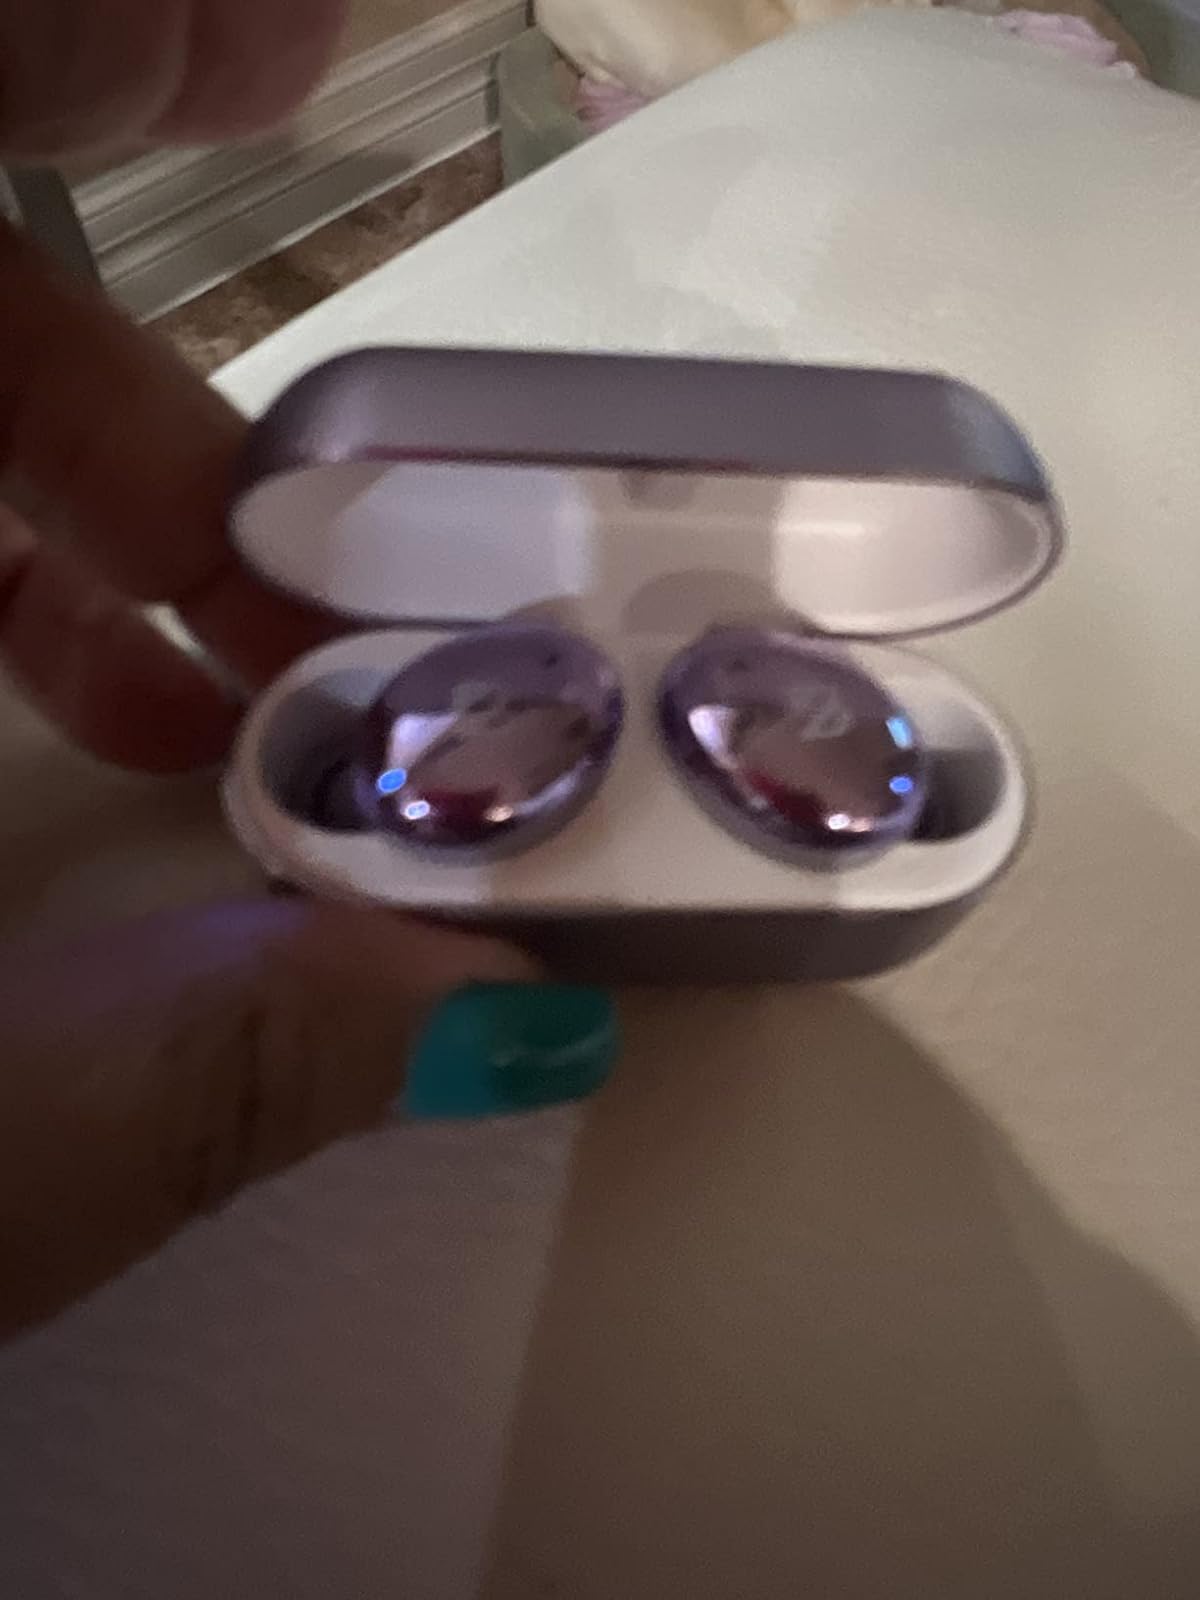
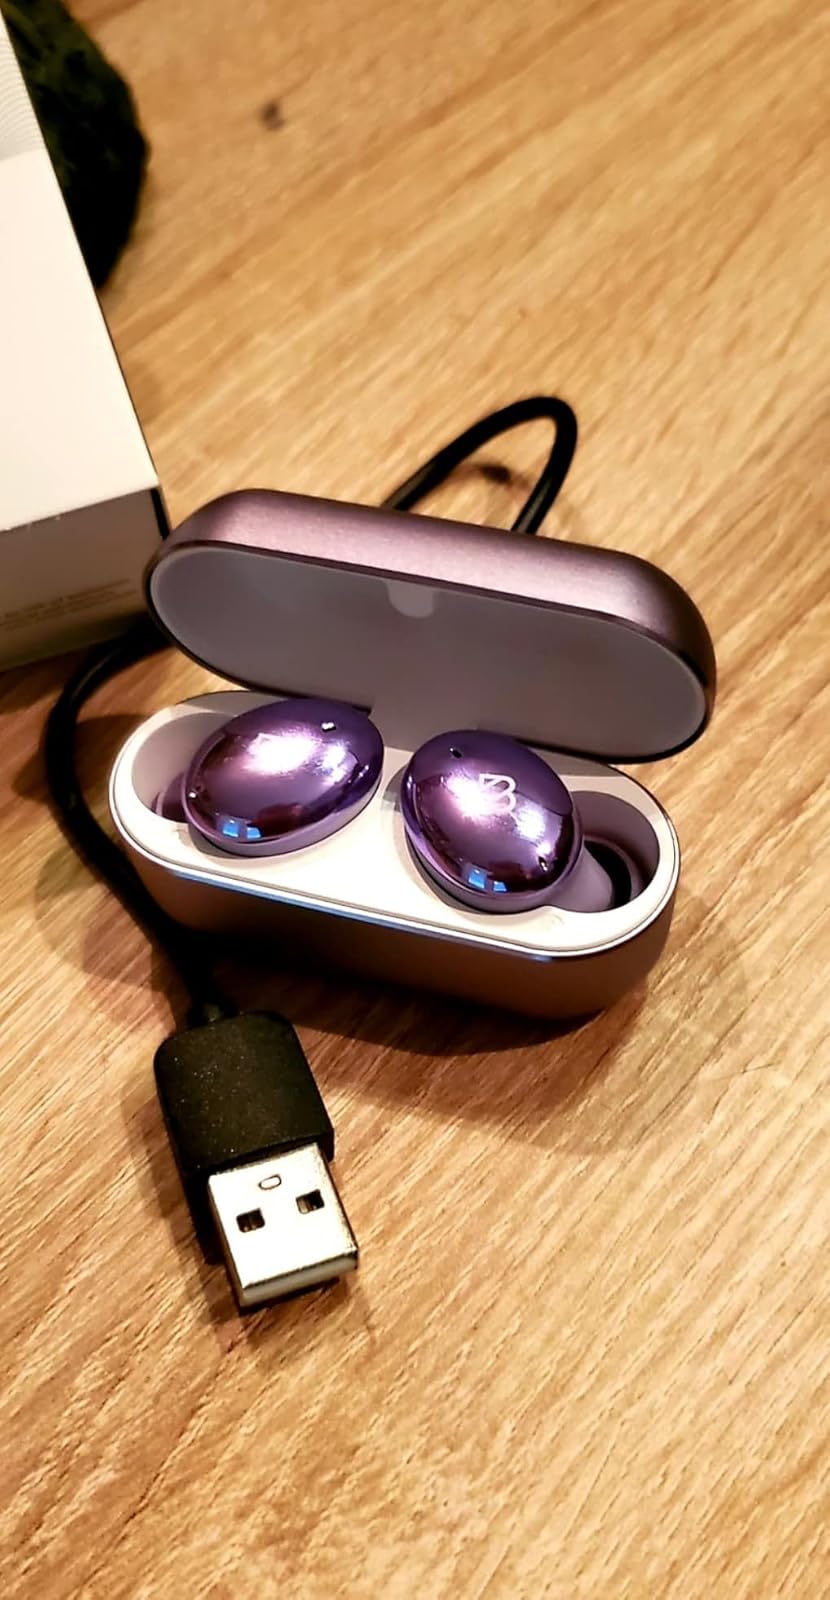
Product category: earbuds
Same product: yes